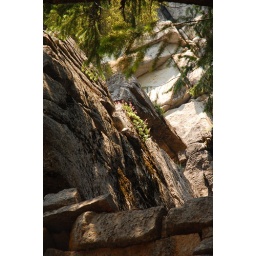
flowers in rocks